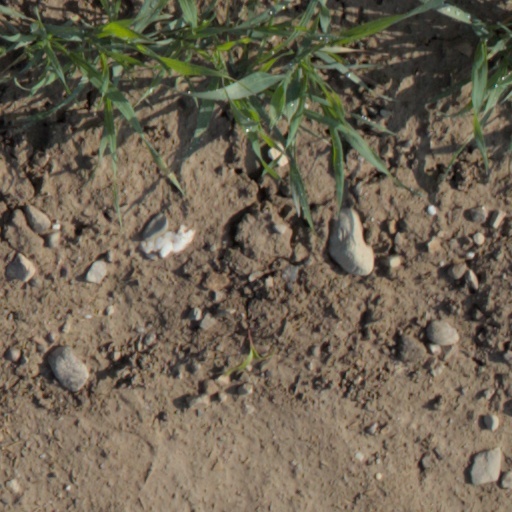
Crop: wheat